History of IBM

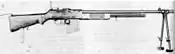
Browning Automatic Rifle

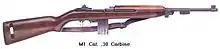
M1 Carbine

In the years preceding the commencement of World War II, the International Business Machines Corporation (IBM) had established operational presences across various nations that later became embroiled in the global conflict, aligning with either the Allies or the Axis powers. IBM maintained the financially significant subsidiary, DEHOMAG, in Germany, where it held a majority ownership stake (from 1922 to 1949), alongside operations in Poland, Switzerland, and several other European countries. In line with the fate of numerous enterprises under enemy ownership in Axis-controlled territories, these IBM subsidiaries were seized by the Nazi regime and other Axis-affiliated governments early in the war. Concurrently, the corporation's central headquarters in New York redirected its efforts towards supporting the American war endeavor.